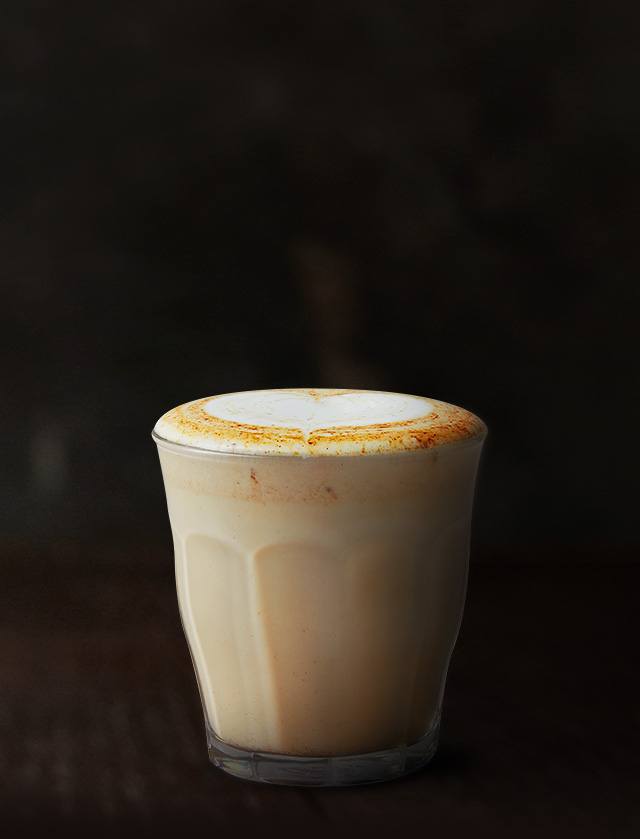
Dish: chai